China national football team

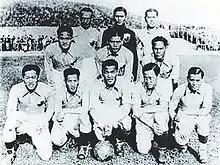
Chinese Olympic football team in Berlin, 1936

China's first-ever international representative match was arranged by Elwood Brown, president of the Philippine Athletic Association, who proposed the creation of the Far Eastern Championship Games, a multi-sport event considered to be a precursor to the Asian Games. He invited China (Republic of China) to participate in the inaugural 1913 Far Eastern Championship Games held in the Philippines, which included association football within the schedule. To represent them, it was decided that the winner of the football at the Chinese National Games in 1910 should have the honour to represent the country, where it was won by South China Football Club. The club's founder and coach Mok Hing (Chinese: 莫慶) would become China's first coach and on 4 February 1913 in a one-off tournament game held in the Manila he led China to a 2–1 defeat against the Philippines national football team.